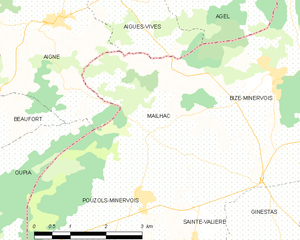
Carte des communes françaises: Mailhac